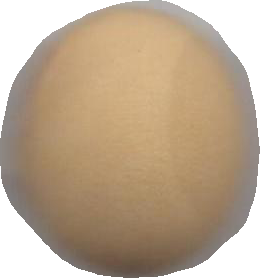
Variety: Grobogan